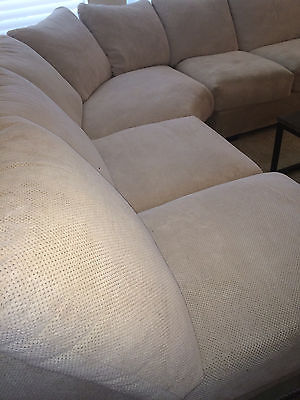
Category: sofa